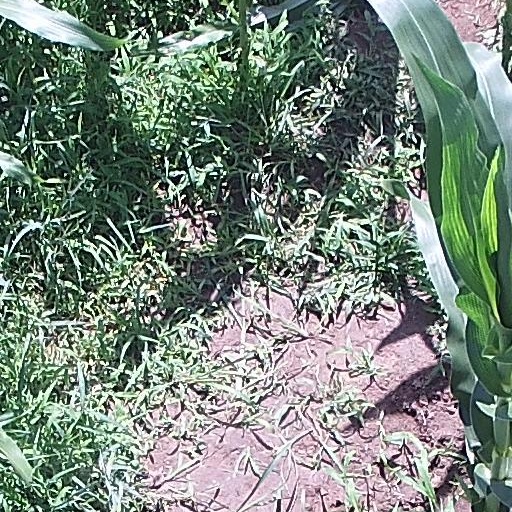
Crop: maize; corn